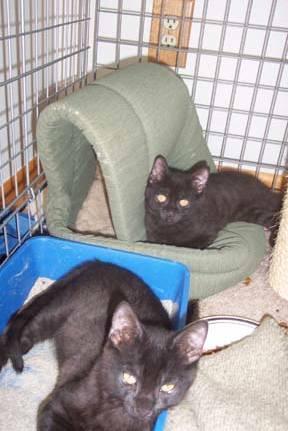
cat